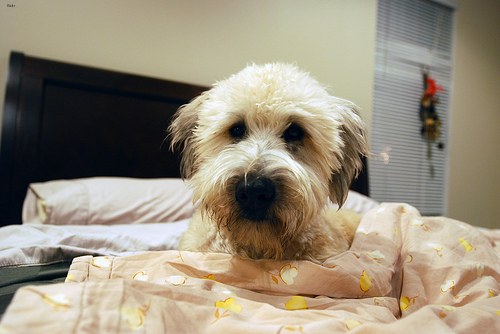
Animal: dog
Breed: wheaten_terrier